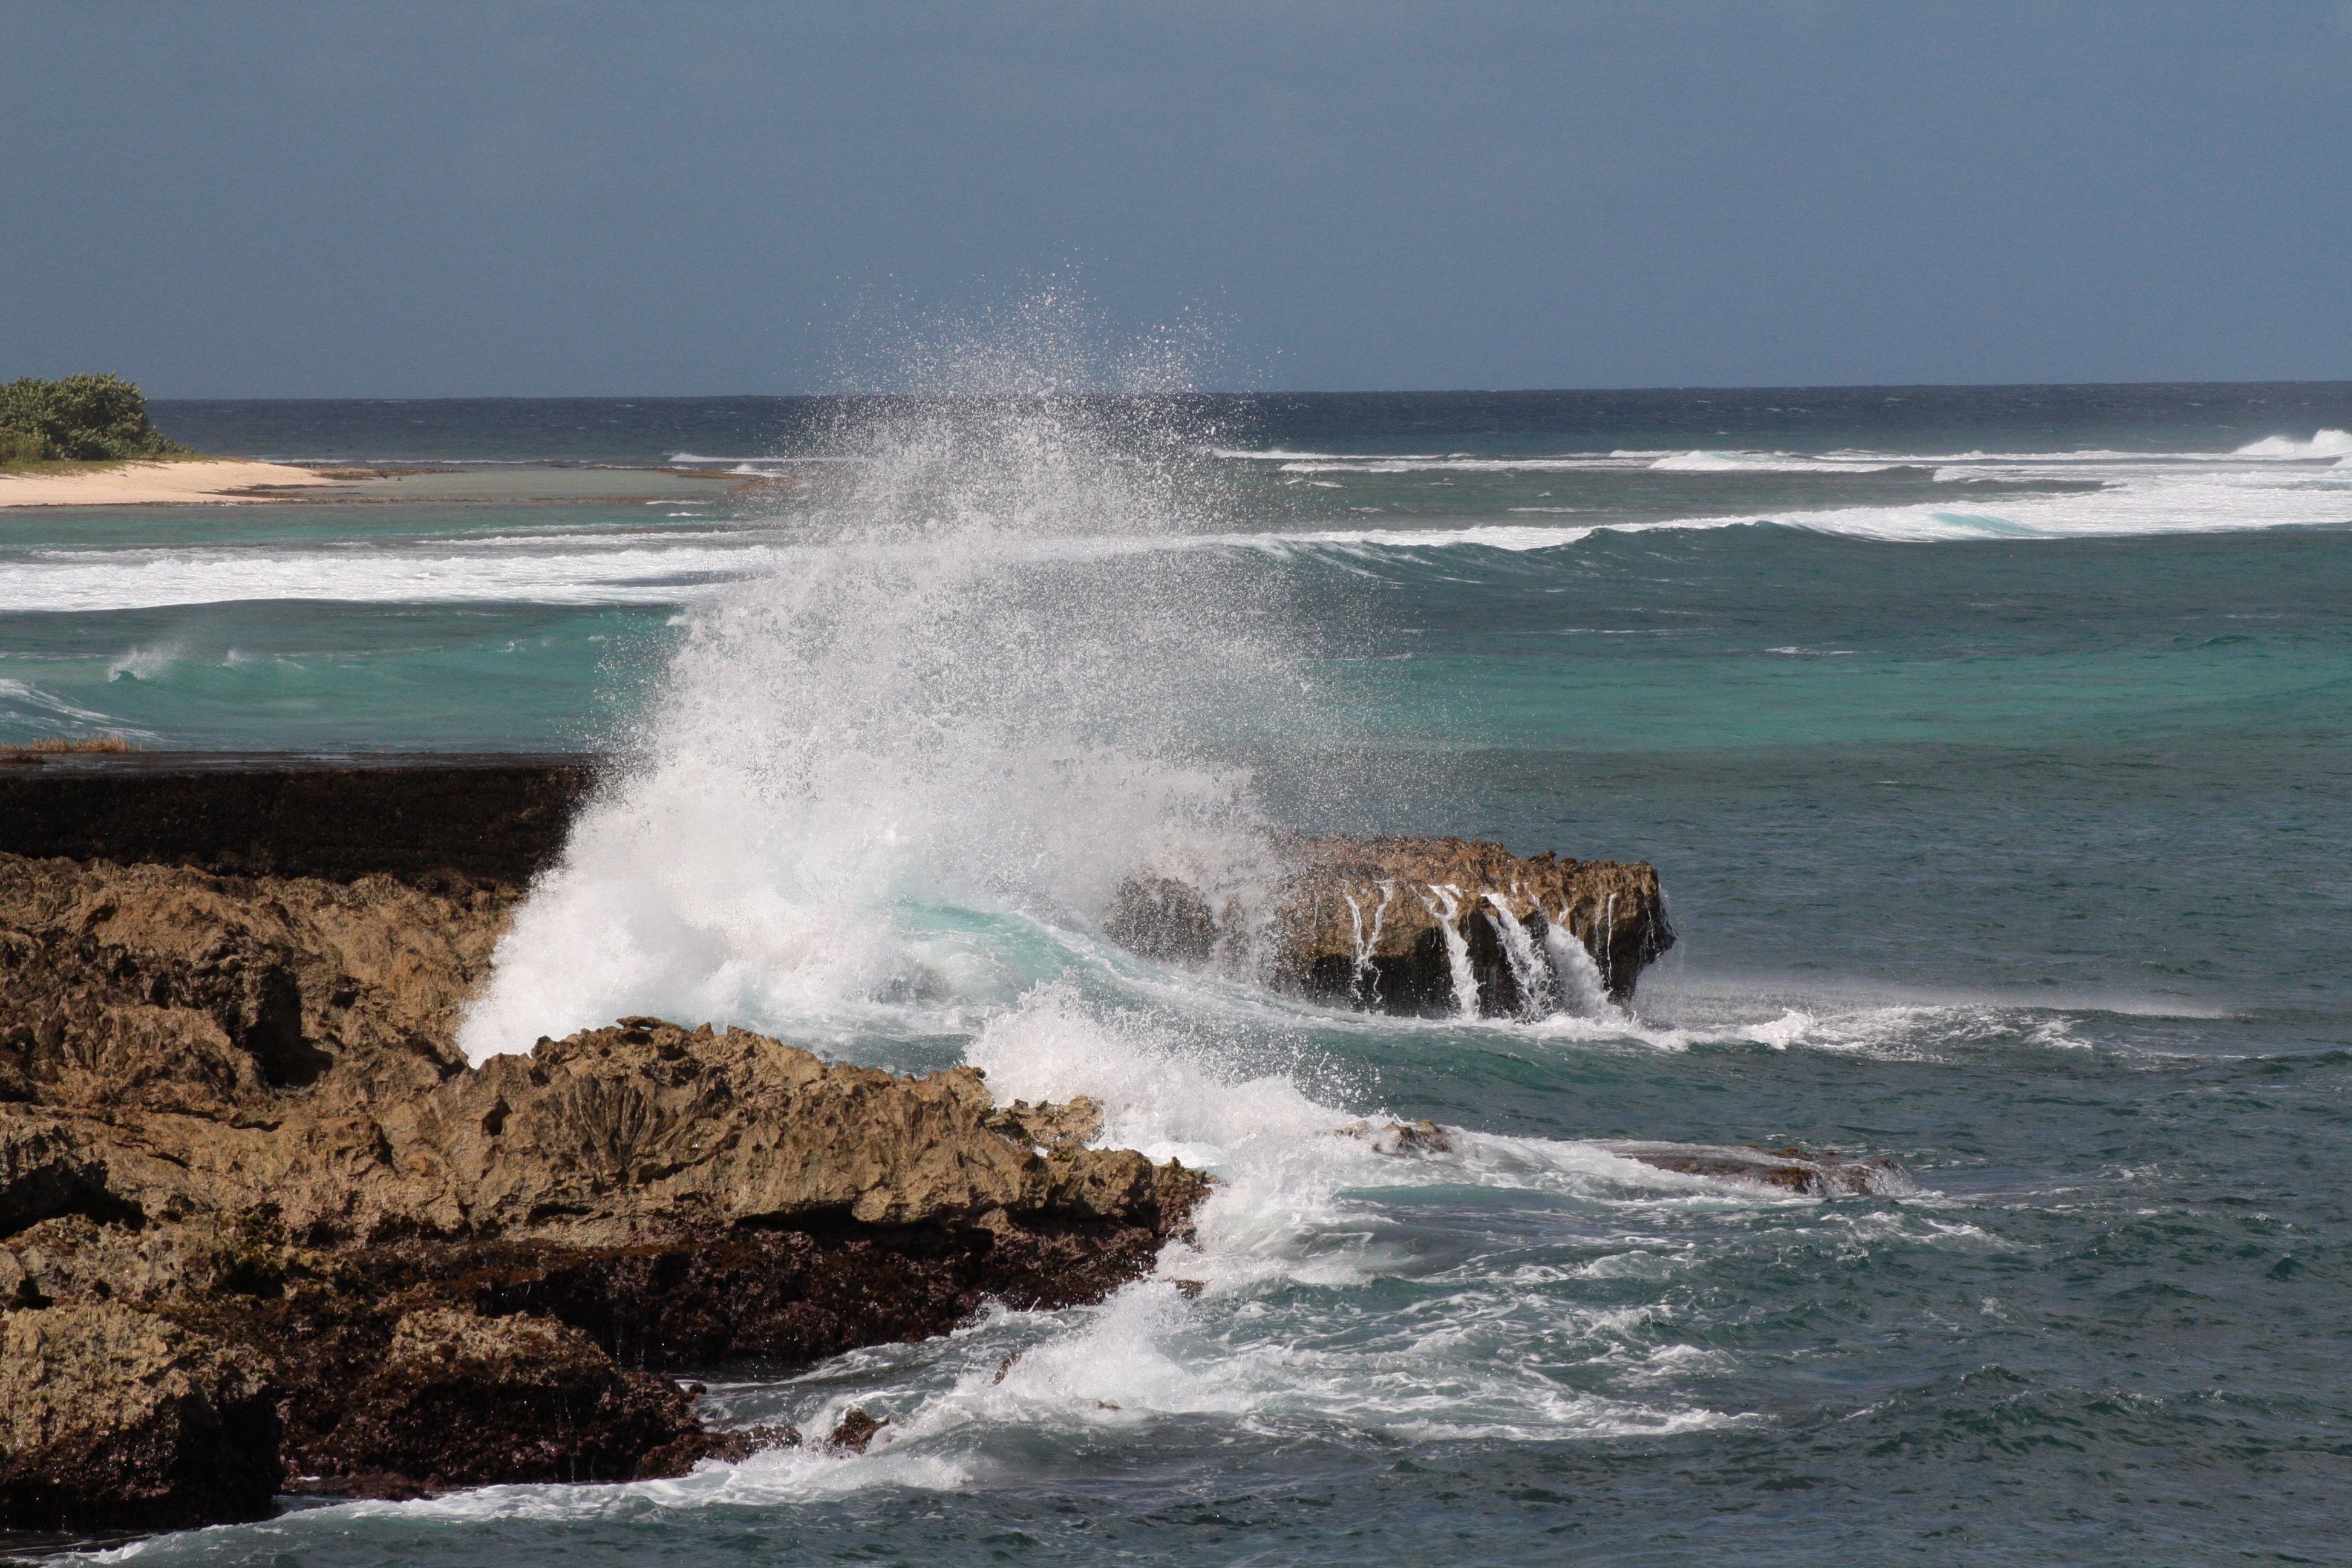
beach, sea, coast, rock, ocean, shore, wave, vacation, cliff, seaside, spray, bay, terrain, body of water, cape, scum, wind wave